Passion Play

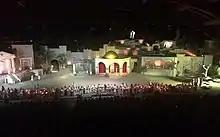
Overall view of the theatre in 2015 in Sordevolo, Italy

The Passion of Christ is performed in Sordevolo (Piedmont) every five years since 1816, from June to September, by all the inhabitants of the village in an open-air amphitheatre 4,000 square meters wide, of 2,400 seats under cover. In front of the audience is rebuilt a corner of Jerusalem. Each actor involved (about 500 people) is a volunteer, as well as who works "behind the scenes"(about 300 people) for scenography, costumes, script, horses. It is one of the greatest shows about the Passion of Christ in Italy, sacred in the topic, popular in its realization. About 40 shows are performed for each season. The next edition was planned for 2020, but has been postponed to summer 2022 due to the Coronavirus pandemic (June–September).